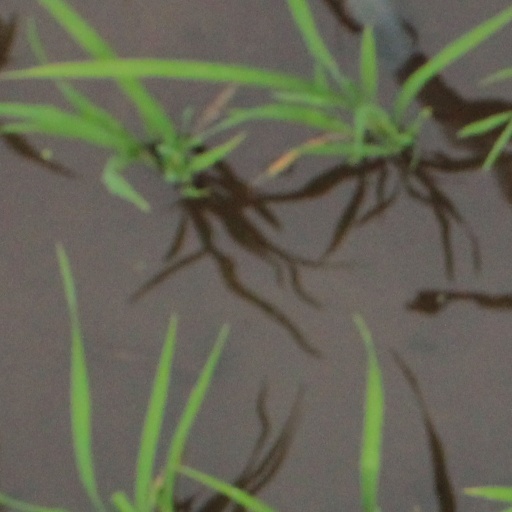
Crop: rice